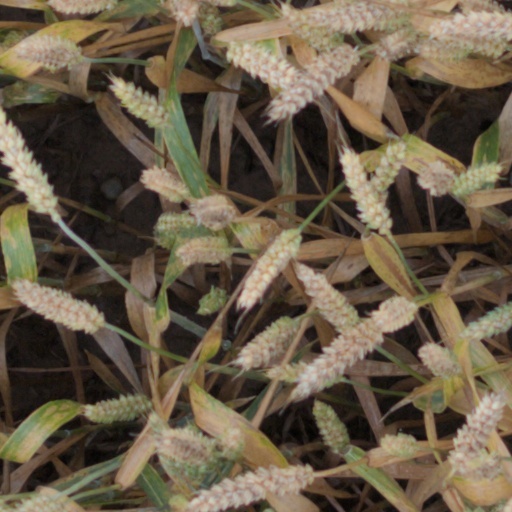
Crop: wheat